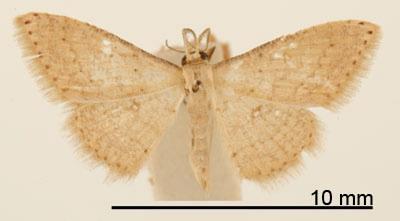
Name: Craspedia mooraria
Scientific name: Craspedia mooraria Dyar, 1914
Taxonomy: Animalia, Arthropoda, Insecta, Lepidoptera, Geometridae, Sterrhinae
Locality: Demerara-Mahaica, Guyana